Alza.cz

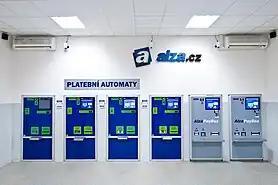
Alza Paybox

In 1994, the company founder, Aleš Zavoral, acquired his trade license for commercial activity. In the spring 1998, the company's first website was created, although it did not yet serve as an e-commerce site. In the summer of 1998, Alzasoft rented out a small store on Dělnická street in Prague, Czech Republic. In 2000, it moved to a bigger space on Jateční street in Prague. At that time, its website also became an e-commerce store. In August 2002, the store and warehouses were flooded, but this did not jeopardise the company much.